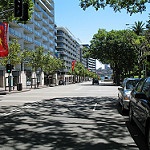
Label: street